Environmental sex determination

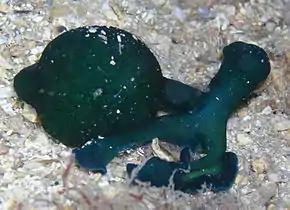
The sex of the green spoonworm, "Bonellia viridis", a marine annelid, depends on where the larvae make landfall (female shown).

Environmental sex determination is the establishment of sex by a non-genetic cue, such as nutrient availability, experienced within a discrete period after fertilization. Environmental factors which often influence sex determination during development or sexual maturation include light intensity and photoperiod, temperature, nutrient availability, and pheromones emitted by surrounding plants or animals. This is in contrast to genotypic sex determination, which establishes sex at fertilization by genetic factors such as sex chromosomes. Under true environmental sex determination, once sex is determined, it is fixed and cannot be switched again. Environmental sex determination is different from some forms of sequential hermaphroditism in which the sex is determined flexibly after fertilization throughout the organism’s life.